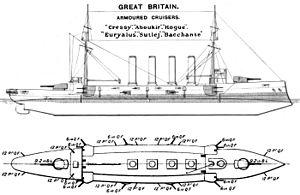
La classe Cressy était une classe de six croiseur cuirassés armés lancés entre décembre 1899 et mai 1901 pour la Royal Navy.